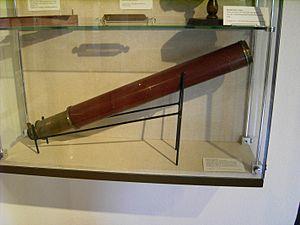
John Dollond, FRS, est un ingénieur-opticien britannique.
4 août : L'écuyer Claude Bourgelat crée la première école vétérinaire au monde, à la suite d'un arrêt du Conseil d'État sous Louis XV. L’école se situe à la Guillotière à Lyon, donnant ainsi naissance à la profession vétérinaire. Les premiers élèves arrivent en 1762.